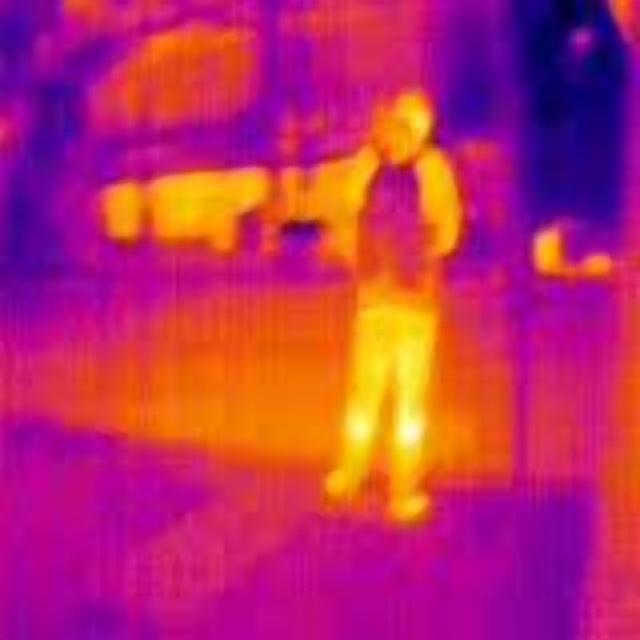
Detected objects:
label: person